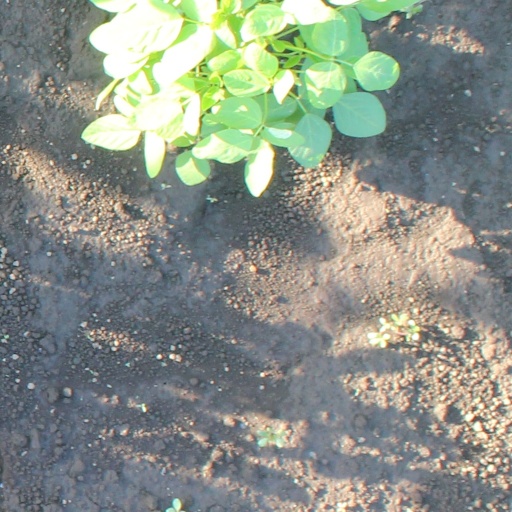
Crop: soybean